Dylan Dreyer

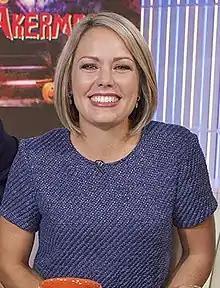
Dreyer in 2015

Dylan Marie Dreyer (born August 2, 1981) is an American television meteorologist working for NBC News. She is also an anchor on Today's 3rd Hour. Dreyer frequently appears on "Today" on weekdays as a weather correspondent and as a fill-in for Al Roker and Carson Daly. She also appears on The Weather Channel and on "NBC Nightly News". Dreyer joined NBC News in September 2012 after having worked at the now former NBC station WHDH in Boston, Massachusetts, since 2007.